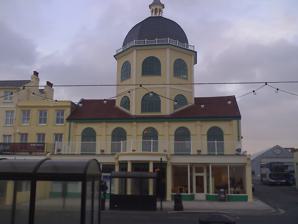
Building: Dome Cinema, Worthing
Country: United Kingdom
Year built: 1911
Building in England, UK Dome Cinema, Worthing General information Architectural style Edwardian Town or city Worthing Country England, UK Construction started 1910 Completed 1911 Client Carl Adolf Seebold Design and construction Architect(s) Theophilus Arthur Allen Designations Listed Building – Grade II* Official name The Dome Cinema Designated 31 May 1989 Reference no. 1250850 The Dome Cinema , Worthing , West Sussex , England, is a grade II* listed building owned by PDJ Cinemas Ltd. The Dome Cinema, which has three screens and a Projectionist's Bar is run by PDJ Cinemas, while Alfresco Services run two function rooms and the cafe at the front of the building. It has closed for refurbishment several times, most recently between December 2005 and July 2007. The name derives from the distinctive dome on top of a three-storey tower over the entrance. The Dome is an Edwardian building and one of the oldest working cinemas in England , and was opened in 1911 (Brighton's Duke of York's Picture House was opened in 1910). It was opened by Swiss impresario Carl Adolf Seebold . It was originally named The Kursaal — a German word translating as "cure hall". The Kursaal was used as a health centre and entertainment complex by visitors to the seaside town. At the time it contained the Coronation Hall , which was used for roller skating , exhibitions, concerts and events, and the Electric Theatre , the first cinema run for paying audiences in West Sussex . Following the outbreak of World War I leading residents of the town objected to the German name and after a competition with a prize of £1, the Cinema was renamed "The Dome". Design and creation Establishment of the Kursaal Carl Adolf Seebold moved to Worthing in 1904, from Southend where his family had lived for several years. Seebold acquired the site of the future Dome in 1906. Seebold began construction of the Kursaal in 1910, after he hired Theophilus Arthur Allen as architect for the sum of £4000. Similar businesses enterprises that functioned as both health spas and entertainment complexes existed on the Continent that were also named Kursaal and Seebold, originally Swiss , was presumably aware of these and used them as a road map for his enterprise. Seebold's Kursaal opened in 1911. At this time the site retained the extensive gardens of the previous site. Seebold's additions were the Coronation Hall, a skating rink and the Electric Theatre, which displayed short, silent cartoons. The following year Seebold added an awning to cover the garden for all weather use. The films Seebold showed in the Electric Theatre were sufficiently profitable that he converted the Coronation Hall so that it could serve as a second cinema screen in 1913. The change of name World War I broke out on 28 July 1914 and after casualties began to mount the residents became increasingly anti-German. To save his successful business, Seebold held a competition in 1915 for a new name. The grand prize was £1.00. In a retrospective published by The Argus (Brighton) on 4 September 2003 it is stated: The £1 prize was divided among the first four people to write in: Miss Mary Summers, of Church Walk; Mr W Tedder, of Lyndhurst Road; Miss F C Philpott, of York Road, and Thomas Chandler, of London Street. — The Argus The Dome It was not until long after World War I had drawn to a close in 1918 that the Dome was converted into a proper, full-time cinema. Seebold had arranged for a raked floor to be added to the Coronation Hall as a temporary measure in 1914 but it was not until 1921 that the change was made permanent when the Dome was re-modelled by architect R. Kirksby for a sum of £8000. This area was to remain in continuous use as a cinema until the Dome was closed for refurbishment on 5 January 1999. During the remodelling carried out by Mr Kirksby a plaster ceiling was added to the main theatre, along with a large, wood-panelled foyer and a polygonal ticket booth that remained in the building as of 2004. It was also at this time that the Electric Theatre was converted into a ballroom. For some years the Dome had been the centre of a controversy in that Seebold showed films on Sunday, which was considered a violation of the Sabbath. Local clergymen and town councillors had been attempting to stop this practice for some time, but Magistrates upheld Seebold's application to carry on. Competition It was during the 1920s that the Dome saw competition in the form of the Picturedrome, which is today known as the Connaught Theatre , Worthing. Seebold retaliated to his rival by opening the Rivoli cinema in 1924. By 1926 he owned the Picturedrome. Seebold continued to enjoy a monopoly in the area until more cinemas opened in the 1930s. The Plaza opened in 1933 and the Odeon in 1934. In the days before television, cinema was extremely popular and the town could sustain five theatres. Second World War The Dome carried on, albeit in reduced circumstances, with essentially few changes until fear of German invasion in World War II caused it to briefly close. It reopened under a strict curfew and continued business, though not without incident. A resident of Worthing recalled the following case of enemy action for a BBC history project. I was 14 and allowed to start work. I started working as a projectionist in the cinema, as a rewind boy, like an apprentice projectionist. I was working in the Dome Cinema, right on the sea front at Worthing. On the sea front there were anti aircraft guns manned by male soldiers. Also there were ATS women that worked the telescope. It was a long horizontal one. You looked into the middle of it and could see any aircraft that was coming in. If the gunners couldn't see the planes then the ATS used to direct them. Also I used to fire watch. I wasn't on watch every night, about every 3rd night. I was on watch one night and a bomb was dropped but it didn't explode. It went underground and partly under the cinema. Everywhere was quickly evacuated. The bomb disposal people had a job getting down to it because Worthing beach is all shingles and every time they dug down it just filled back in. They had a hell of a job shoring it up, it took them a good 2 weeks to get to the bomb and at any time it may have gone off! I didn't get 2 weeks off work though. The owner had another cinema up in the town and I went to work there. This story was submitted to the People's War site by Jacci Phillips of the CSV Action Desk at BBC Hereford and Worcester on behalf of Fred Stamp and has been added to the site with his permission. The author fully understands the site's terms and conditions. — BBC history project Post war years After the end of World War II the Dome went into a steady decline due to heavy competition. In 1949 Seebold restructured his company and remarried. He continued to run the new business, The Rivoli and Dome Ltd, until his death in 1951. By 1955 the Dome was badly out of date and required a refit. The new owners hired architects Goldsmith and Pennells to install a new cinemascope screen. Although the rise of television and sharing the area with four other cinemas must have added financial pressure, the Dome survived to see its sister cinema, The Rivoli, burn down in 1960. One of the Dome's competitors, The Plaza, closed down in 1968. At some point the Picturedrome had changed its name to the Connaught and served chiefly as a theatre for live performances, a role it continues today, so the Dome and the Odeon were the only full-time cinemas in Worthing by this point. The Odeon was a multi-screen cinema and was considerably larger and more modern than either the Dome or the Connaught. It seemed inevitable that the Dome would fade into history. The redevelopment scheme In 1969 Worthing Borough Council purchased the Dome as part of a much larger redevelopment scheme. Their intention was to rebuild most of the east half of Worthing town centre, starting with the north. The redevelopment scheme itself dated back to the 1940s and 1950s. Worthing 's original town hall and the Georgian Royal Theatre were amongst the buildings torn down in the first phase of this project, which cleared the way for the construction of the Guildbourne Centre . Unfortunately for the council's plans, the Guildbourne Centre was poorly received and its design heavily criticised. The redevelopment scheme apparently stalled shortly thereafter, leaving the Dome cinema in the hands of the borough council that had declared the intention to demolish it. The cinema remained open during this time, however, with the original building split into three parts and leased to three separate business people on a short-term basis. Garrick House Ltd, a company based in Crewe which ran two other cinemas and one theatre elsewhere in Sussex , leased the Dome cinema itself and continued operating it. Unfortunately the terms of the lease permitted by the council made any long-term investment in the cinema unappealing. With no-one protecting the Dome's long term interests, the cinema went into decline. Unexpectedly, the Dome's larger, more modern rival shut down first. In 1987 the Odeon was forced to close. 25 years previously, when cinema was going through hard times, Odeon had sold a number of their cinemas on a "lease back" deal. Ironically, although the Worthing Odeon was now financially viable, the freehold owners could make more money in redeveloping the site. A fierce campaign ensued, which resulted in the Odeon being listed. However, the council managed to get the listing removed, so that the demolition for redevelopment could go ahead. During this time, a sewerage leak into the main auditorium didn't help the cause. At the time, the Connaught Theatre had been closed by the council, and Odeon looked into purchasing this as an alternative, but decided the venue was not big enough. In the end, the council themselves refurbished and reopened the Connaught, after a vigorous campaign to save the venue. The Dome was suddenly the only purpose build cinema in town again, just as it had been when it started. The Dome also received some welcome publicity in 1987 when Director David Leland decided to use the cinema as a location in his film Wish You Were Here , starring Emily Lloyd and Tom Bell . In 1988 a structural survey commissioned by the council estimated that the Dome required £1,900,000 worth of repairs and the borough council's long dormant redevelopment scheme seemed to be underway again. However, the situation had greatly changed since the council's redevelopment plans had been redrawn at the end of the 1970s. When redevelopment had first been suggested after World War II the Dome was forty years old. By the time of the survey it was seventy-seven years old and, in the eyes of local people, the concept of redeveloping the town centre had been discredited by the unpopular Guildbourne Centre project. Additionally the fact that the Connaught was primarily a theatre meant that pulling down the Dome would have left Worthing , a seaside resort with approximately 100,000 residents, without a cinema. These factors lead to a grass-roots campaign to save the Dome that ran through the rest of 1988 and much of 1989. On 27 April 1989 the borough council approved the plans of Burton Property Trust to redevelop the town centre. The Dome was one of many old buildings to be torn down, including some Grade II listed buildings. There was a public outcry at the developer's plans. In spite of the widespread local opposition to the redevelopment, the council proceeded with their plans. In response, campaigners sent an application to the Department of the Environment to have the Dome registered as a listed building. This application was successful and the Dome became a grade II listed building on 31 May 1989. The campaign against redevelopment continued, with stories appearing in the national press and at least one European newspaper, until Burton Property Trust announced it was withdrawing from the scheme in September 1989. The campaign to save the Dome With the departure of Burton Property Trust from the situation, the question of what would happen to the Dome was again open. Several proposals were put forward but ran into planning difficulties, including some that were intended to help improve the cinema by overhauling the front and interior of the building. Between 1989 and 1991 there were a series of planning battles between the council and conservationists, which ended when a government inspector overturned a council decision that applications to develop the area around the Dome on a piece by piece basis were premature. On 10 March 1991 the Dome played host to the AGM of the Cinema Theatre Association . Then, in May of that year, local council elections were held resulting in the election of Ian Stuart, a former joint chairman of the Save the Dome Campaign . That month a council planning officer stated that there was no longer any intention of demolishing the Dome. Later in 1991 the Dome Preservation Trust was established to look after the long term interests of the building. The following year trouble struck. Garrick House Ltd, the operator of the cinema, was subjected to a winding up order by the High Court on 29 January 1992. Neville Russell , a Brighton based firm of chartered accountants , were appointed liquidators . In February, the council put forward £110,000 towards building work that would keep the Dome watertight for the next five years. The Dome Preservation Trust was expected raise an equal amount so that the work could go ahead. At the same time, the liquidators installed Robins Cinemas as temporary managers of the Dome. Robins Cinemas operated a small chain of nine cinemas at the time and continued to run the cinema while a legal battle between the council and the liquidator over the rights to the leasehold of the Dome ran on until December 1992. Control of the Dome was returned to the Borough Council on 25 March 1992. The council immediately closed the cinema over safety concerns, to the shock of local residents. Council officers estimated £100,000 would be needed to make safe the electrical wiring in the Dome, though Seeboard eventually carried out the work for £26,500, completing the work in May 1993. Even though Robins Cinemas had been appointed to run the cinema by the liquidator, the borough council re-let the Dome to the cinema chain on a short-term lease. On 13 July 1993 the Dome held a charity showing of Jurassic Park to raise funds for the Dome Preservation Trust. In 1994 urgent repairs were carried out the Dome tower itself at an eventual cost of £300,000 to the council. Some of the more ornate architectural features of the Dome had been removed in the 1950s and the Dome Preservation Trust ran a campaign to raise funds so that these features could be replaced. The campaign included the creation of a new group called "Friends of the Dome", of which Professor Anthony Field CBE was the president. The campaign eventually raised over £10,000. Even after this extensive restoration, it was estimated that work costing a further £600,000 was needed and in 1995 Worthing Borough Council decided it was time to put the freehold of the cinema on the market. The Chapman Group put in a bid with the intention of turning the Dome into a nightclub, which the council approved. In February 1996 there was a public demonstration in front of the town hall and on 4 March 1996 The Times newspaper carried a page three article under the headline "Last Reel for Britain's longest running cinema" with the byline of Marcus Binney. The magazine Private Eye also carried an article about the Dome's situation. The publicity seemed to attract other bidders for the Dome, amongst them Eugene Chaplin (the son of Charlie Chaplin ) and an unnamed consortium. In spite of the competition Chapman's bid was successful. Then it was discovered that the then Department of National Heritage had upgraded the Dome's status from grade II listed to grade II*, a status only four other cinemas in Britain shared. The Electric Cinema in Portobello Road , the Scala Cinema in Ilkeston (now the Scala (club) ), the Torbay Picture House in Paignton , and the Elite Cinema in Nottingham . The addition of the star to the grade II listing meant that any future application for building work had to be considered by the Secretary of State for National Heritage . This may have been a factor in Chapman Group's decision to announce that it was pulling out of the redevelopment of the Dome in October 1996. In November 1997 the borough council decided to put the Dome Cinema up for sale again. The Dome Preservation Trust renamed itself the Worthing Dome and Regeneration Trust at this time and began work on a bid to buy the Dome from the council. At this time the cost of renovating the Dome was estimated at £1,000,000. In October 1998 with the Dome still on the market, a developer proposed building a nine screen multiplex cinema in Worthing on the site of the Teville Gate shopping centre. The trust continued with its own plans to buy the Dome and renovate it. Before the end of the year the bingo hall and the café that operated in the other two parts of the original Dome complex vacated the premises, allowing them to be reunited with the Dome itself. By January 1999 there were four bids for the Dome Cinema. On 5 March 1999 the borough council accepted the bid from the Worthing Dome and Regeneration Trust on the condition that their applications for funding from English Heritage and the National Lottery were successful, but on 5 April 1999 the council closed the Dome for reasons of health and safety. After eighty-eight years the Dome was the longest continuously running cinema in United Kingdom and the only full-time cinema in Worthing . The restoration of the Dome The Heritage Lottery Fund approved the Worthing Dome and Regeneration Trust's application in early October. The story was carried in the local press and allowed the purchase of the freehold from the borough council to go ahead. On 9 November 1999 the trust paid the council a nominal fee of £10 and took possession of the cinema. A grant of £20,000 was made to carry out preliminary work on the building, much of which was done by unpaid volunteers. This allowed the Dome Cinema to reopen on 17 December 1999 with a special showing of the 1957 film The Smallest Show on Earth , appropriately a comedy about the owner of a troubled small cinema. The reopening was covered by the local press. The Heritage Lottery Fund was willing to put up £1,750,000 for the complete restoration of the Dome but only on the condition that the trust raised £500,000 itself first to demonstrate sufficient local interest to make the project worthwhile. The trust launched an appeal to raise the money. The appeal continued to run while the Dome Cinema was open for business but in September 2001 the local press reported that the completion date for the £2.5 million pound renovation had been put back by two years from 31 December 2003 to 31 December 2005. By February 2002 it was reported that the Worthing Dome and Regeneration Trust only needed to raise £250,000 to unlock the £2.5 million available from the Heritage Lottery Fund . However, on 27 November 2002 it was reported that the trust in fact needed £300,000 but had only managed to raise £75,000. The deadline for raising it had been extended from 31 December 2002 to 31 December 2004. On 20 November 2002 the trust opened a second theatre in the area that had housed the original cinema screen when the Carl Seebold originally opened the Kursaal in 1911. In honour of the original Electric Theatre, the new theatre retains its name. The Heritage Lottery Fund eventually released the money to the Worthing Dome and Regeneration Trust in October 2003. The cinema continued to remain open while restoration work was carried out for as long as possible, continuing to show films throughout 2004. On 23 January 2005 Griffin , an independent film by a local director, premiered at the Dome in a gala night that was covered by the local press. The cinema continued normal business until December 2005 when the major work of restoration began and the Dome was closed again. It reopened on 6 July 2007 after extensive building work. The Dome Cinema – 2007 to present Since the reopening in 2007, The Dome Cinema has continued to run as a successful, fully independent cinema (run entirely separately to the, formerly, Worthing Borough Council owned Connaught Theatre). The projection ran on two 35mm Cinemeccanica projectors (a Victoria 8 in Screen 1 and a Victoria 5 in Screen 2) until October & November 2012, when both screens were converted to fully digital. Screen 1 now runs on a NEC 2000C, Screen 2 on a NEC 1200C and Screen 3 runs a Barco DP2K-6E. The last 35mm film played in Screen 1 was Looper, and the first digital film was Skyfall. The Victoria 8 Cinemeccanica projector from Screen 1 is now on display in their Projectionist's Bar. In 2015, the video for the James Bond -themed song ‘ Destiny ’ recorded by Francon, featuring vocals by Keith Pemberton, was filmed using parts of the interior of the Dome Cinema, Worthing. Before adding a third screen in 2018, the Dome was one of the busiest 2 screen cinemas in the country. The cinema runs a range of different shows for the local area. Currently running are Weekend Morning Movies, Parent & Baby Screenings, Autistic Screenings, Disability Screenings, Midweek Matinees and subtitled screenings. They also run occasional live broadcasts. The poem 'Seat M14' by Iain Cameron Williams published in his book The Empirical Observations of Algernon [vol. I], (June 2019), documents the writer's encounter with a ghostly (apparition) at the Dome Cinema, Worthing, in April 2018 while he was sitting in the seat next to seat M14 watching a movie. The primary viewing screen and lobby area of the Dome are featured in a scene in Season 6 Episode 3 of the Netflix television series Black Mirror , " Beyond the Sea ". References